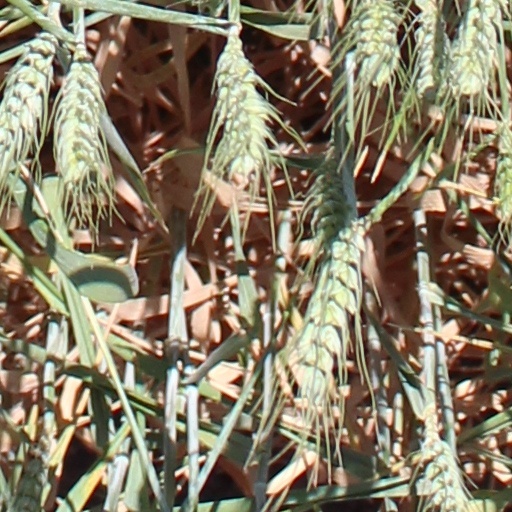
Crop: wheat